Volhynia Governorate

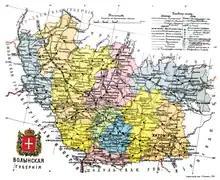
Volyn Governorate map in 1913

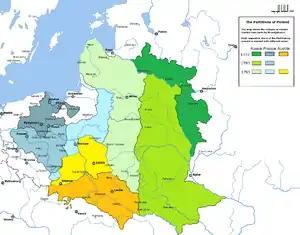
Three partitions of Polish-Lithuanian Commonwealth

Until 1796, the guberniya was administered as a Viceroyalty ("namestnichestvo"). It was initially centred in Izyaslav and was called the Izyaslav Viceroyalty. It was primarily created from the Kiev Voivodeship and the eastern part of the Wolyn Voivodeship.